Babington Plot

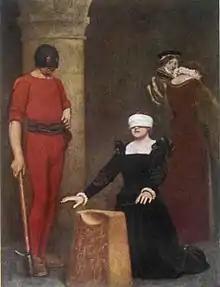
The execution of Queen Mary by James Dromgole Linton

After the Throckmorton Plot, Queen Elizabeth had issued a decree in July 1584, which prevented all communication to and from Mary. However, Walsingham and Cecil realised that that decree also impaired their ability to entrap Mary. They needed evidence for which she could be executed based on their Bond of Association tenets. Thus Walsingham established a new line of communication, one which he could carefully control without incurring any suspicion from Mary. Gifford approached the French ambassador to England, Guillaume de l'Aubespine, Baron de Châteauneuf-sur-Cher, and described the new correspondence arrangement that had been designed by Walsingham. Gifford and jailer Paulet had arranged for a local brewer to facilitate the movement of messages between Queen Mary and her supporters by placing them in a watertight box inside a beer barrel. Thomas Phelippes, a cipher and language expert in Walsingham's employ, was then quartered at Chartley Hall to receive the messages, decode them and send them to Walsingham. Gifford submitted a code table (supplied by Walsingham) to Chateauneuf and requested the first message be sent to Mary.